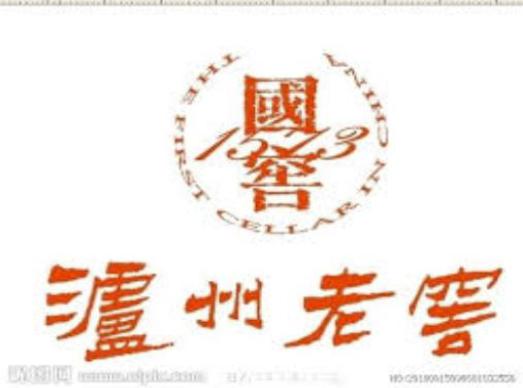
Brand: luzhoulaojiao-1
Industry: Food